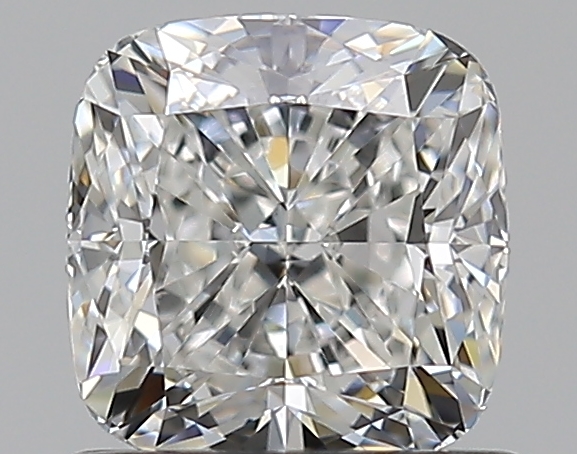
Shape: cushion
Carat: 0.9
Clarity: VS1
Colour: F
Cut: VG
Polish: EX
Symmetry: VG
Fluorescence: N
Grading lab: GIA
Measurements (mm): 5.36 x 5.22 x 3.75